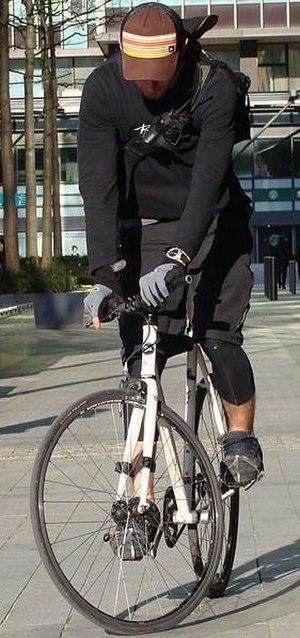
Le surplace ou l'arrêt est une technique utilisée par les cyclistes qui consiste à se maintenir en équilibre sur sa bicyclette en se déplaçant au minimum. Cette technique est originellement issue du cyclisme sur piste et est à présent diffusée à d'autres disciplines ou usages dans lesquelles il est intéressant de s'arrêter pour une courte durée sans mettre un pied sur le sol, comme au cours d'un déplacement à vélo lors de la rencontre d'un panneau stop.